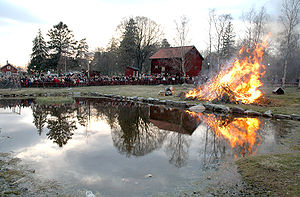
Valborgsaften
Valborgsbål i Akalla i Sverige.
Valborgsaften er aftenen før 1. maj. Navnet henviser til den engelske nonne Sankt Walpurga, som var på mission i Frankerriget. Hendes navn er fordansket til Valborg.